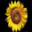
Label: sunflower